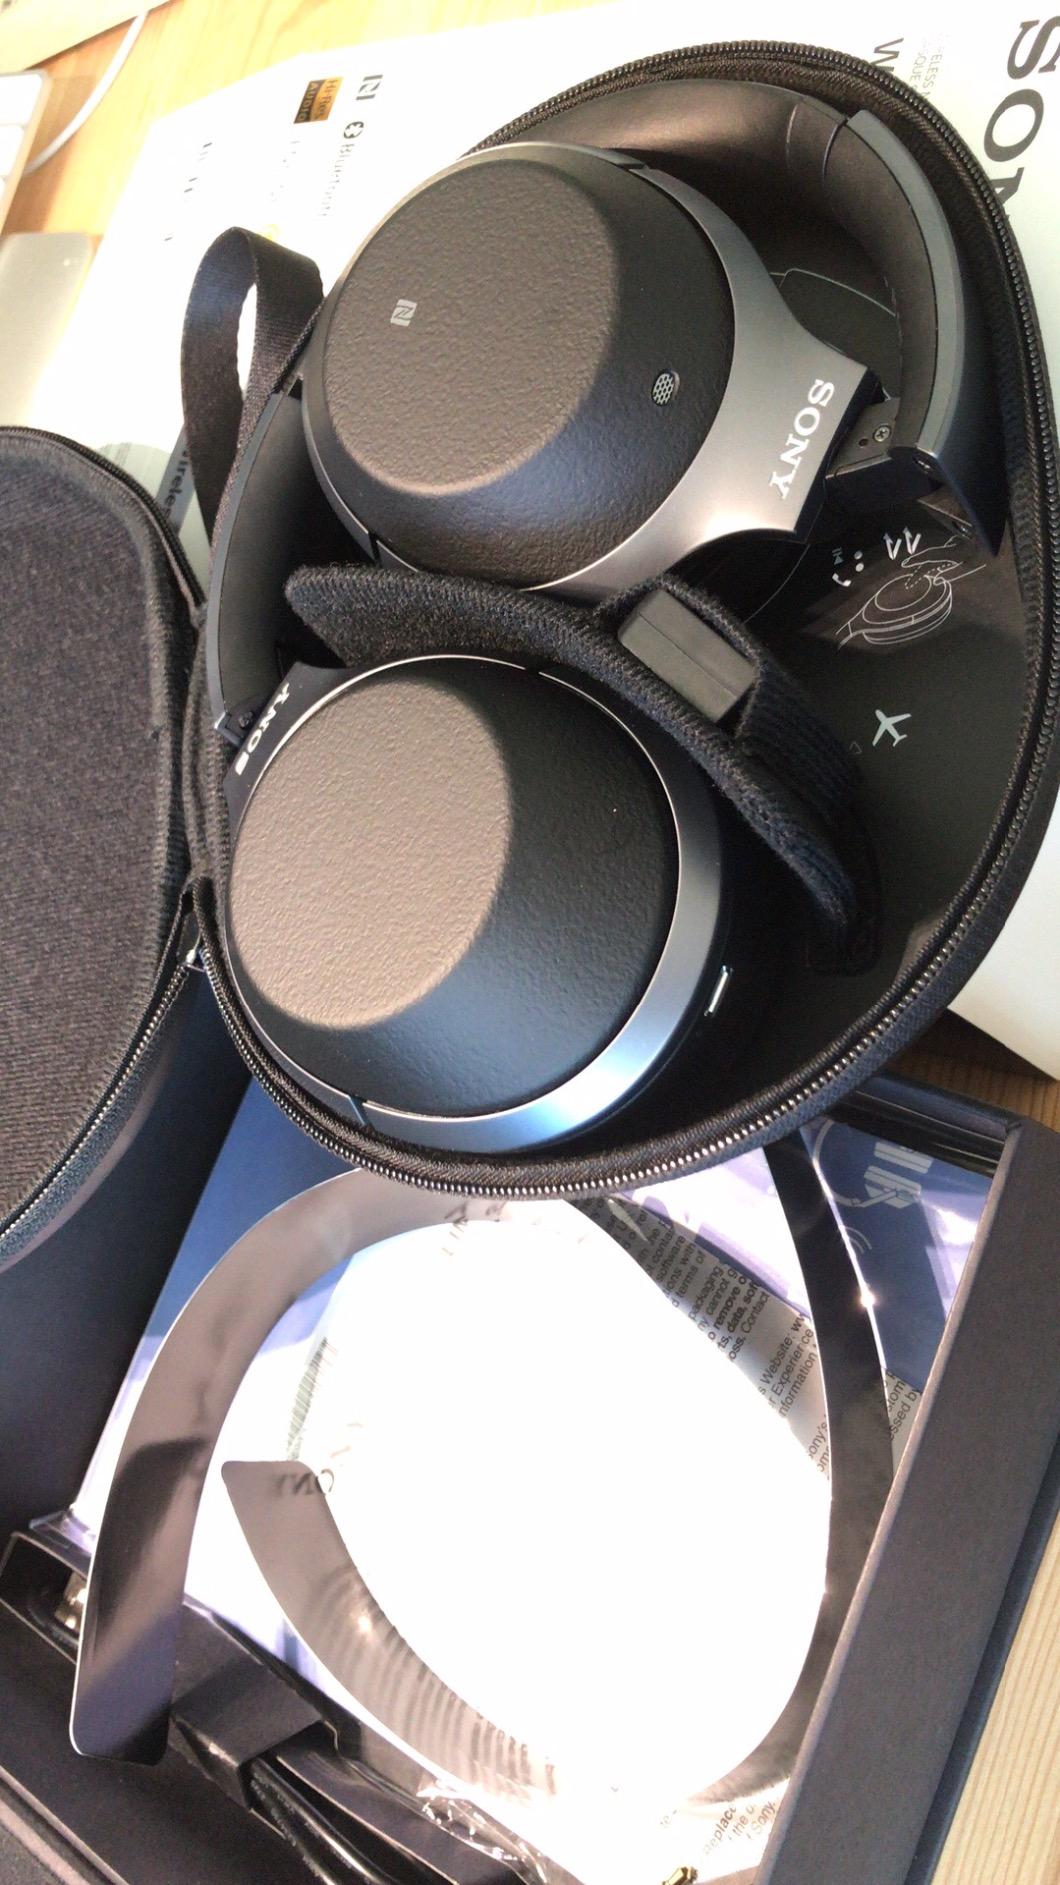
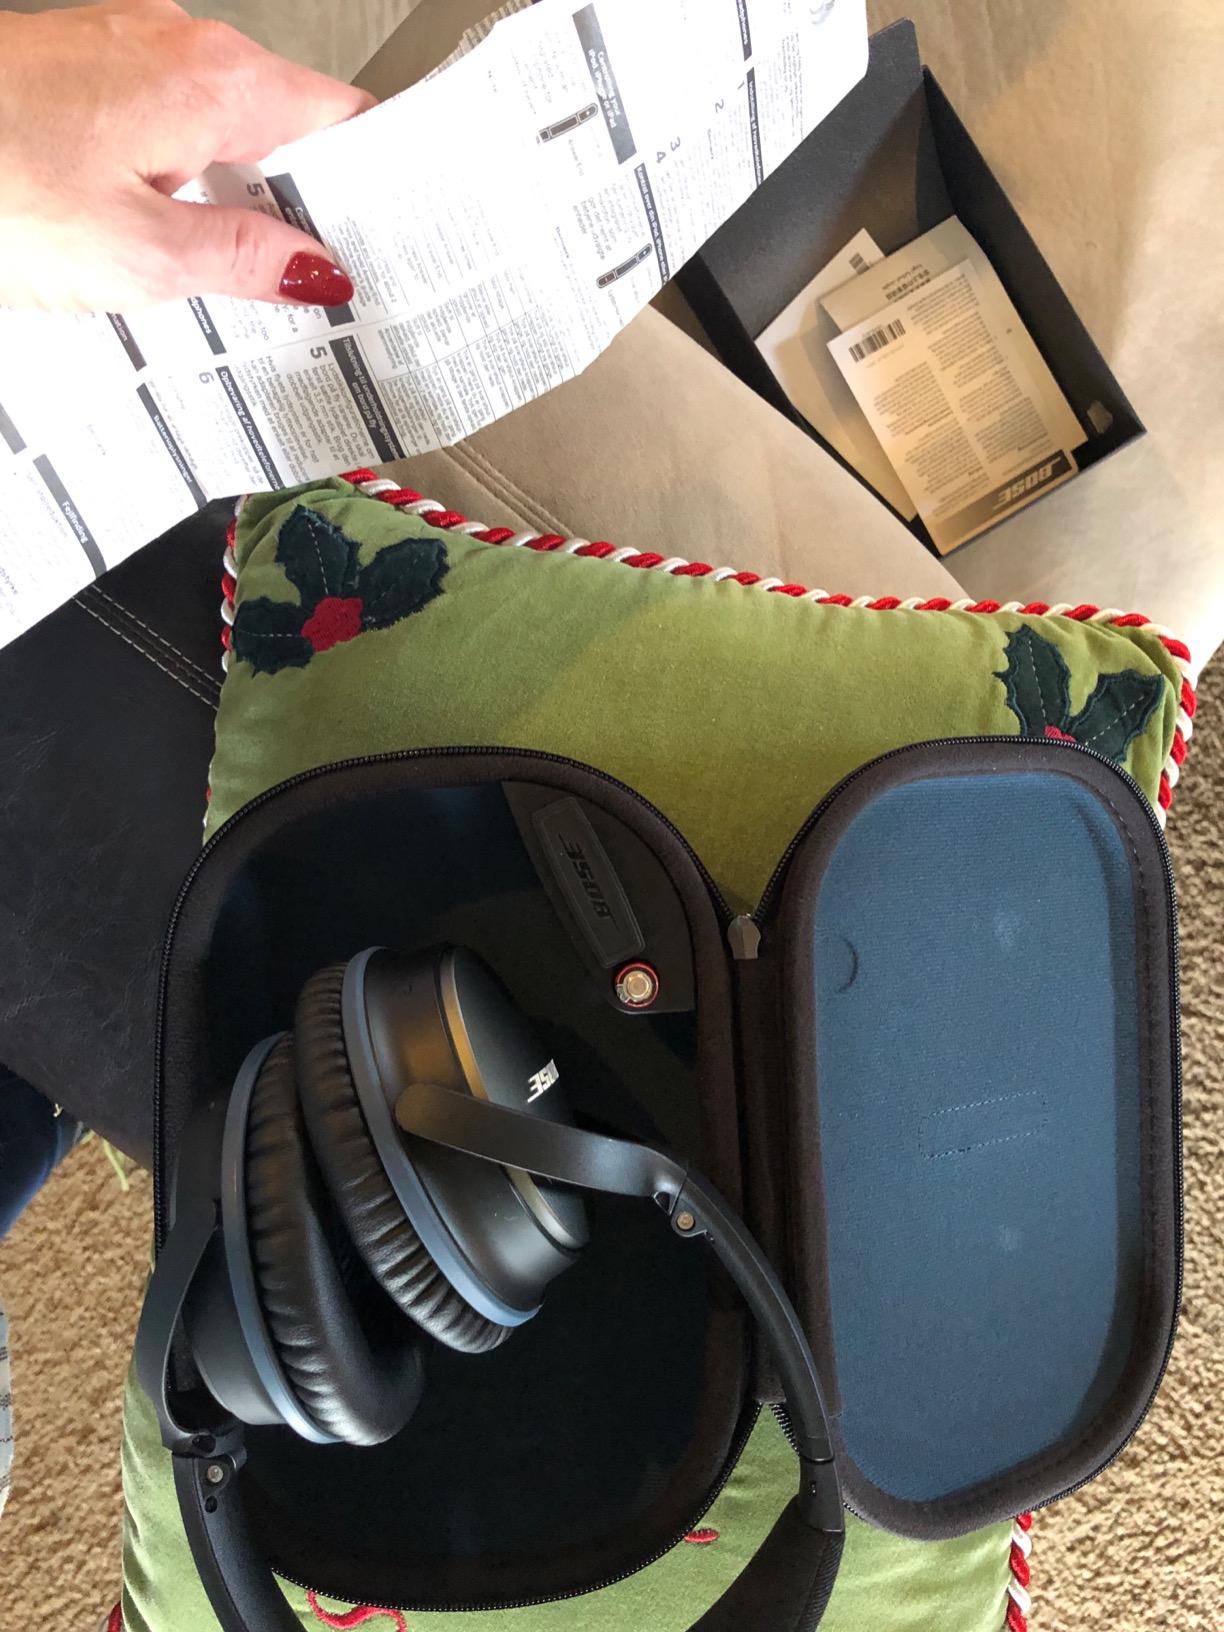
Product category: headphones
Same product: no